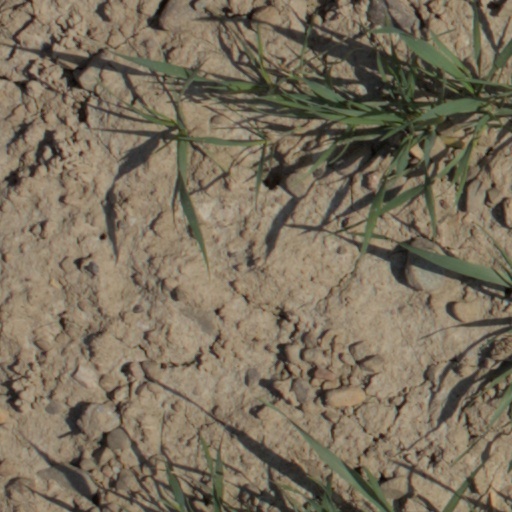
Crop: wheat